George Gibson (Australian footballer)

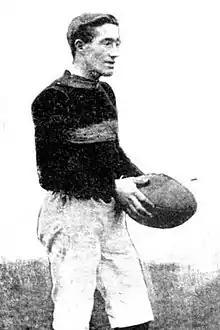
Gibson in 1910

George Stormouth Henry Gibson (23 June 1885 – 31 December 1933) was an Australian rules footballer who played with Essendon and Richmond in the Victorian Football League (VFL).